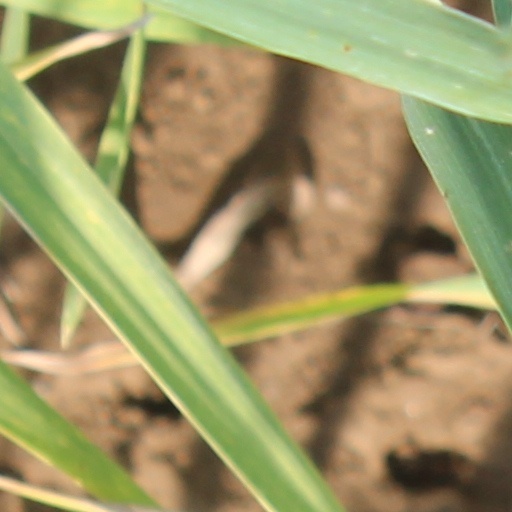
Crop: wheat